Bertrimoutier

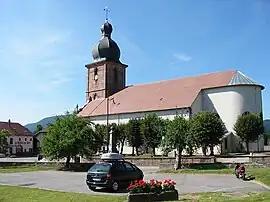
Saint-Jacques-le-Majeur

Bertrimoutier is a commune in the Vosges department in Grand Est in northeastern France.